The History of British Political Parties

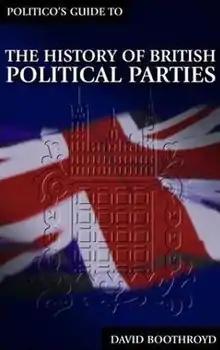
Book cover

The History of British Political Parties, also referred to as Politico's Guide to the History of British Political Parties, is a reference book about political parties in the United Kingdom. Written by David Boothroyd, it was published in 2001 by Politico's Publishing Ltd and distributed in the United States by International Specialized Book Services (ISBS). At the time of the book's publication, Boothroyd worked as a researcher with Parliamentary Monitoring Services. The book contains entries on over 250 UK political parties that have participated in parliamentary elections. It is structured alphabetically by entry, with the size of each entry relative to the history and influence of the individual political party. Boothroyd includes information about the history and election statistics of each party, as well as a brief narrative. He focuses on the Conservative, Liberal, and Labour parties; the parties with the most significant histories in British politics.